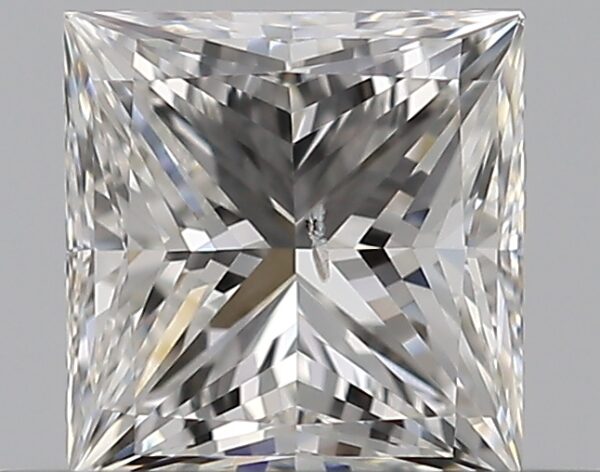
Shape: princess
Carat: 0.52
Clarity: SI2
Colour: G
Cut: EX
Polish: EX
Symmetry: VG
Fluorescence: N
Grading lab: GIA
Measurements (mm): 4.48 x 4.37 x 3.17